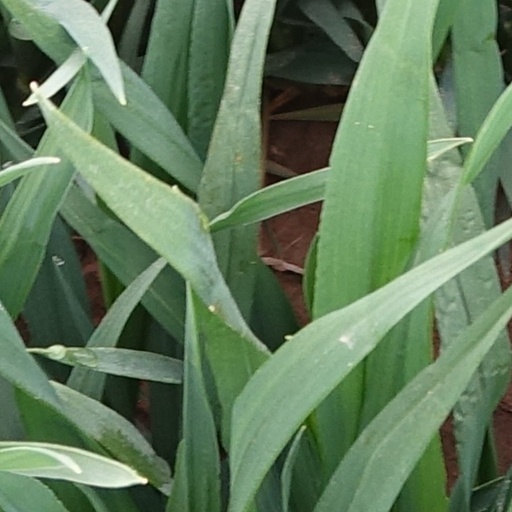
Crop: wheat